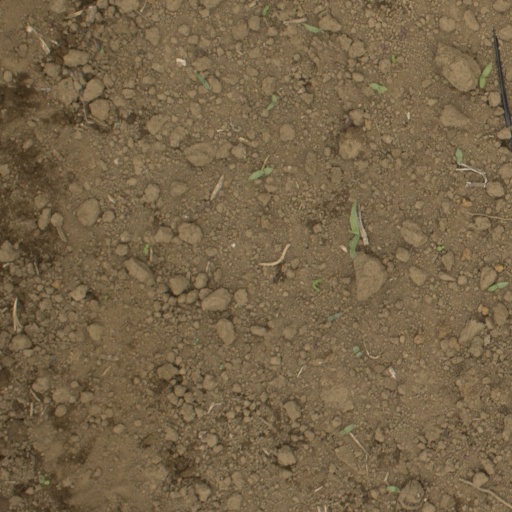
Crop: Jerusalem artichoke